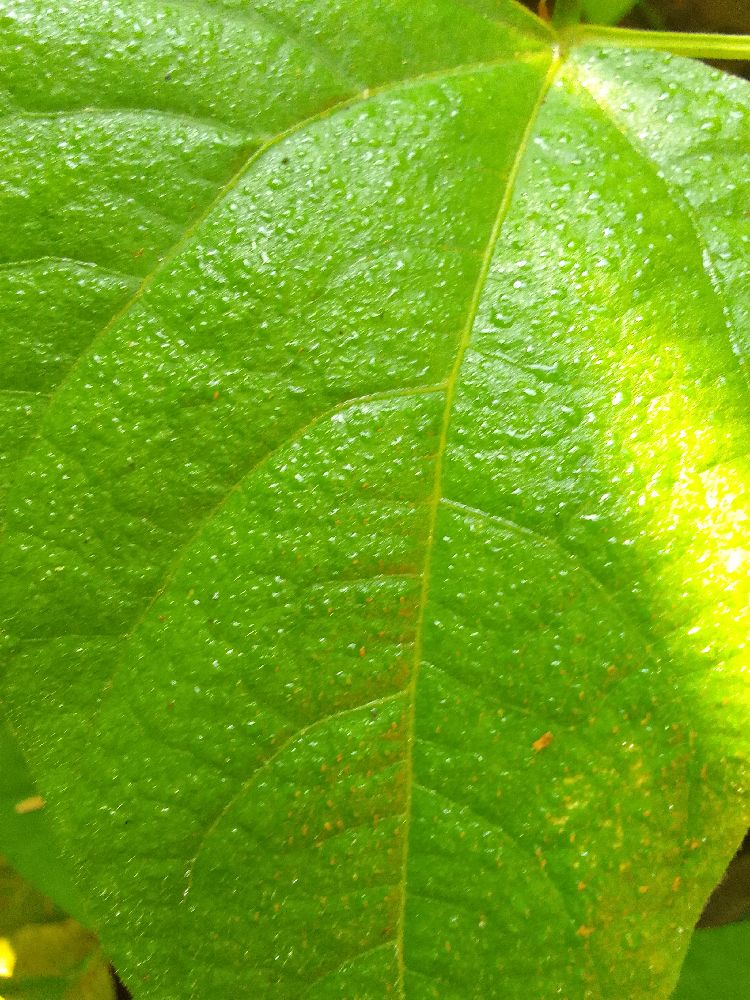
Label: healthy